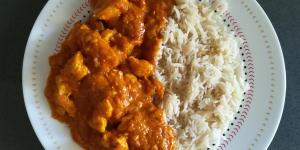
pollo al curry hindu facil